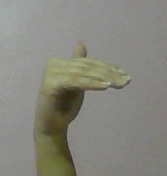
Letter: khaa